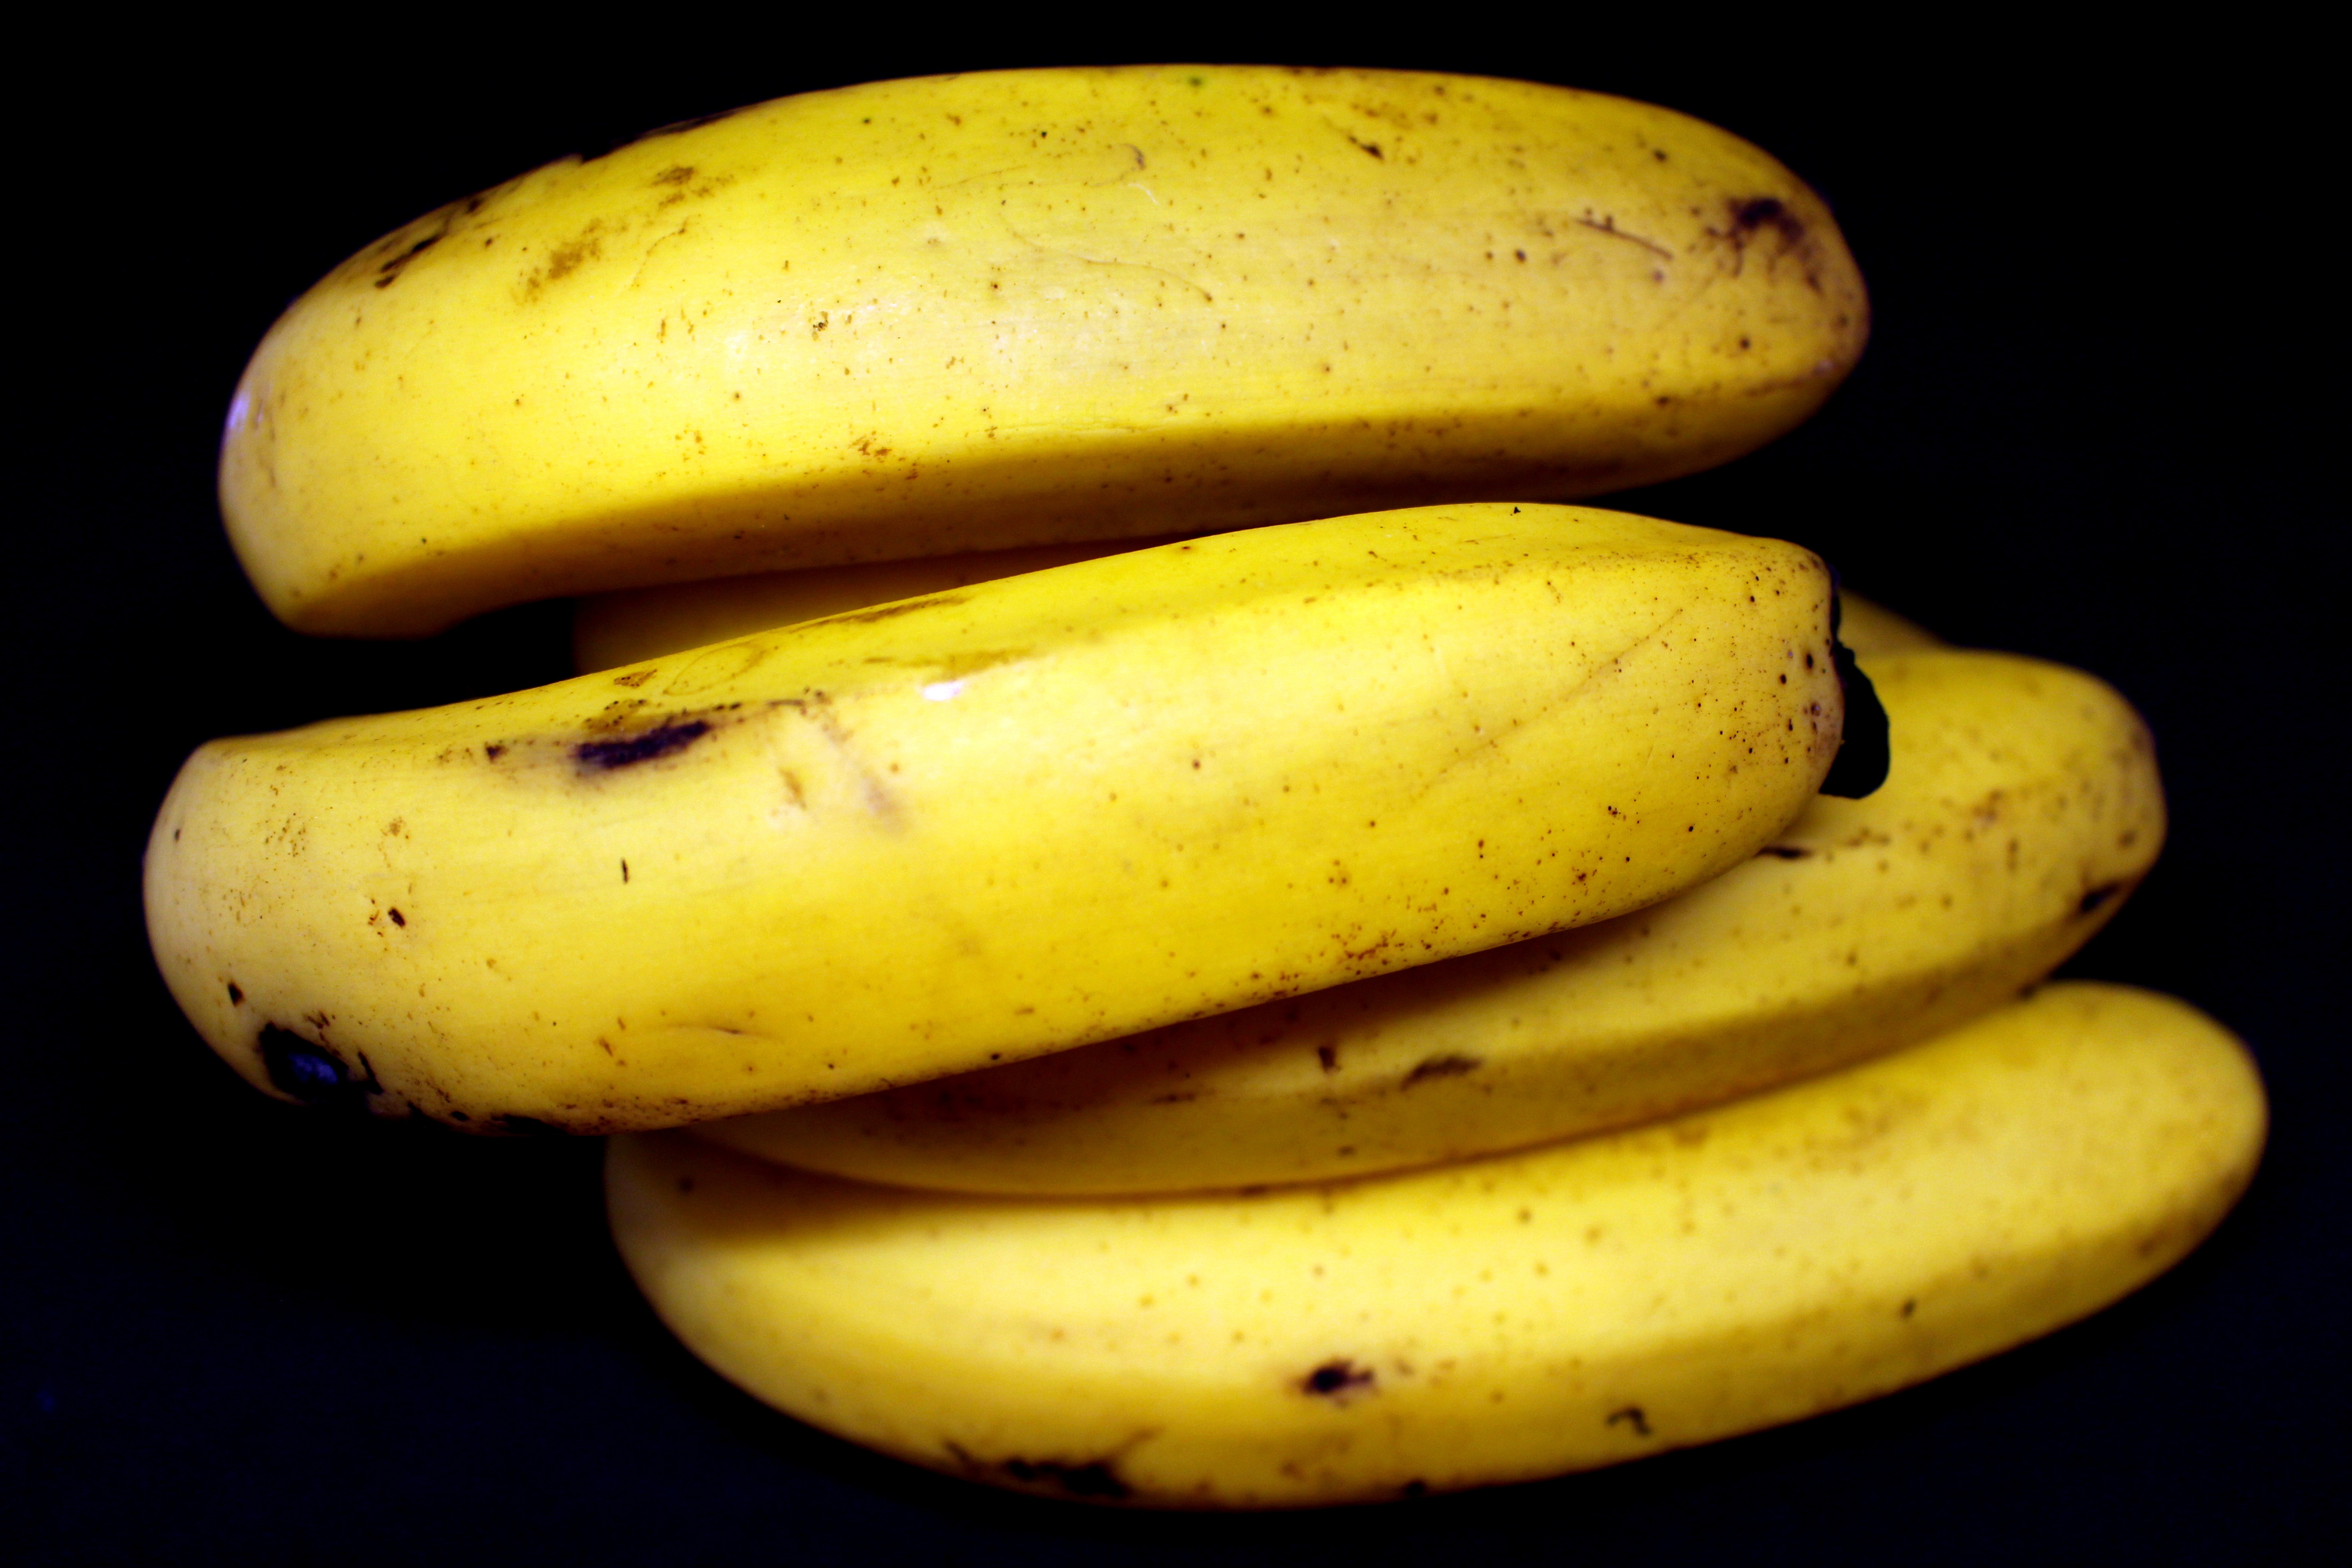
plant, fruit, food, produce, vegetable, yellow, banana, dessert, bananas, flowering plant, healthy foods, root vegetable, ripe banana, land plant, banana family, cooking plantain, summer squash